Barbecue circuit

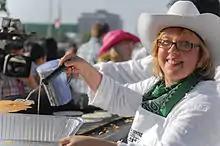
Green Party of Canada leader Elizabeth May at a 2008 Calgary Stampede pancake breakfast.

In Canadian politics, the "summer barbecue and kissing babies circuit" or simply, the barbecue circuit refers to the summer activities of Canadian legislators and politicians during breaks from parliament and the provincial legislatures. This involves attending many community events in order to meet constituents. The term refers to the ubiquity of grilled meat (barbecue) at such gatherings.